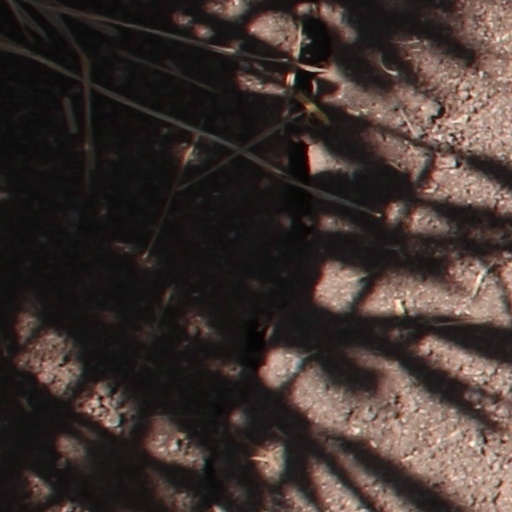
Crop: wheat